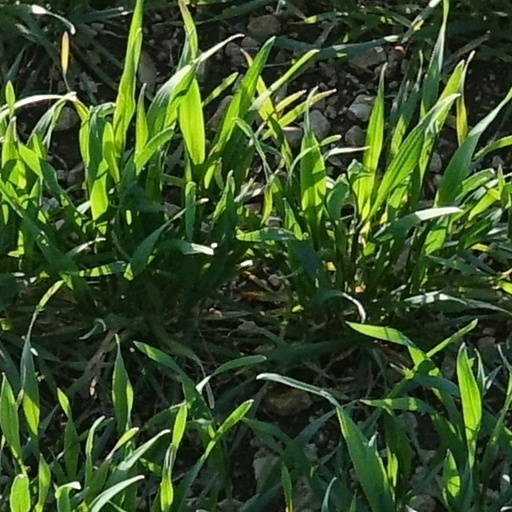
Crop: wheat